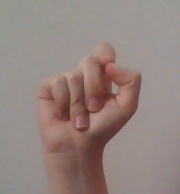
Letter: fa